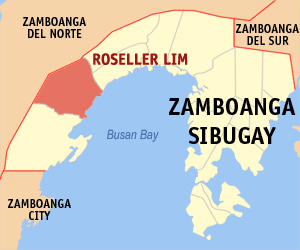
Roseller Lim est une localité de la province du Zamboanga Sibugay, aux Philippines. En 2015, elle compte 43 646 habitants.